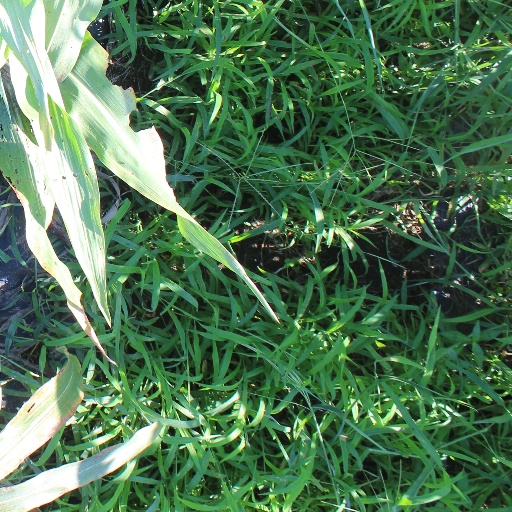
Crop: sorghum